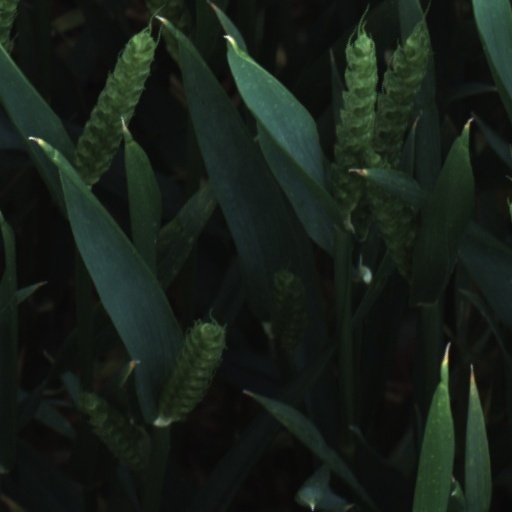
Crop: wheat